Archdruid

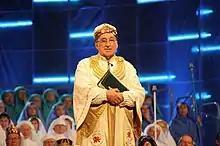
Jim Parc Nest, Archdruid of Wales, 2010–2013

Archdruid is the title used by the presiding official of the Gorsedd.